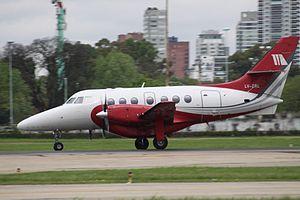
Le Jetstream est un avion à deux turbopropulseurs et cabine pressurisée construit par British Aerospace. Il est conçu sous le nom de Jetstream 31 à partir du Handley Page Jetstream.